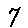
Label: 7